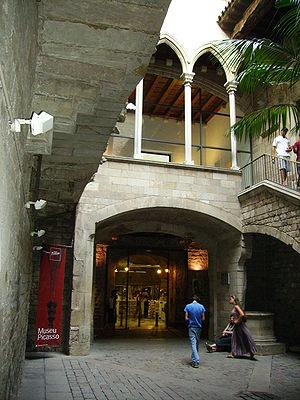
Le musée Picasso de Barcelone est consacré à l'un des plus grands artistes espagnols dans la ville où Pablo Picasso passe la première période de sa vie de jeune adulte et où il exposa ses premières œuvres d'art. Le musée se trouve dans le quartier du Born.